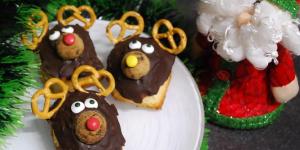
cupcakes navidenos reno